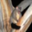
Label: possum